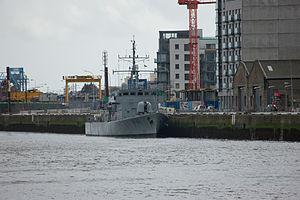
La classe Peacock est une classe de corvettes de type patrouilleur extracôtier construit initialement pour la Royal Navy.
L’Orla ou LÉ Orla (P41), ex-HMS Swift de la Royal Navy, est un patrouilleur de type corvette de la Marine irlandaise. Il a comme sister-ship le LÉ Ciara, ex-HMS Swallow.